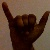
The image shows a hand gesture representing the letter 'Y' in Indian Sign Language.